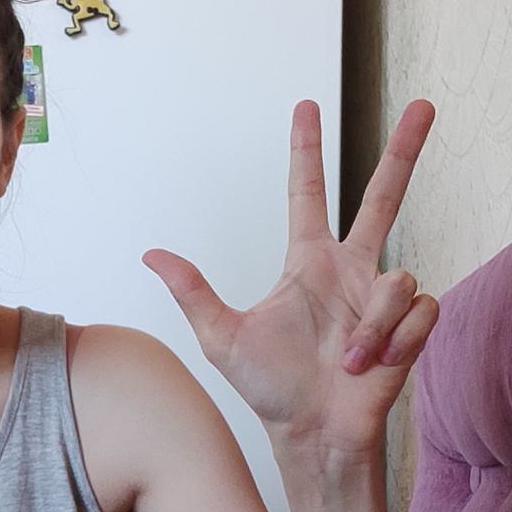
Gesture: three2